Saint-Georges-de-la-Rivière

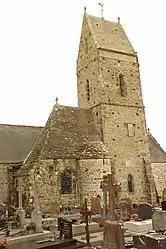
The church of Saint-Georges

Saint-Georges-de-la-Rivière is a commune in the Manche department in Normandy in north-western France.